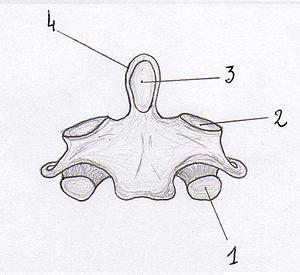
Deuxième vertèbre cervicale, axis ou C2, vue antérieure.
L'axis est la deuxième vertèbre cervicale.